Alan Smith (footballer, born 1980)

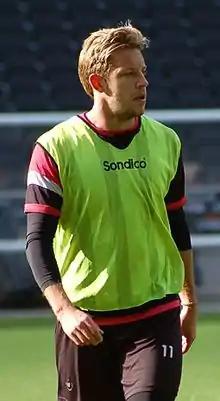
Smith training for Milton Keynes Dons in 2013

Alan Smith (born 28 October 1980) is an English football coach and former professional footballer. Smith first came to prominence as both a striker and a right winger, however later became a holding midfielder.